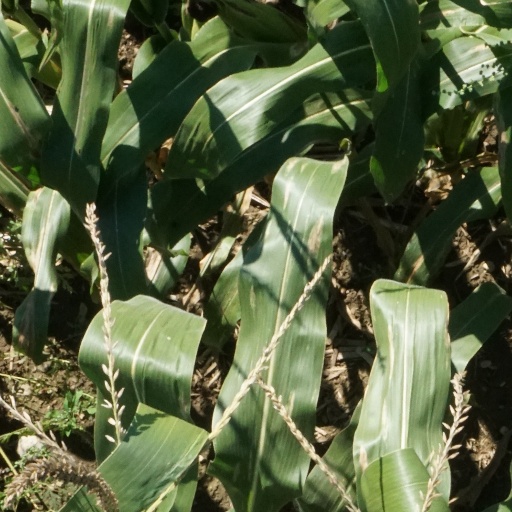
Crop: maize; corn